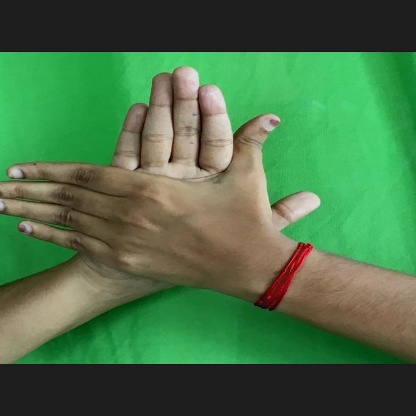
Mudra: Chakra